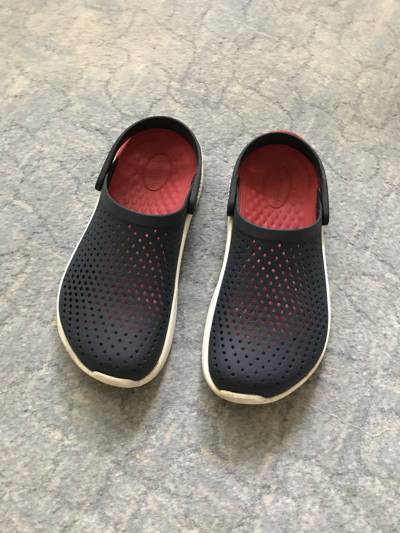
Waste category: shoes